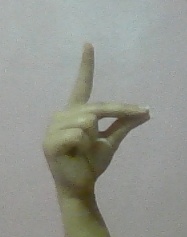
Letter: ta